Bratsk constituency

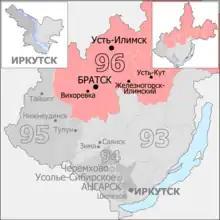
Constituency boundaries from 2016 to 2026

The Bratsk constituency (No.96) is a Russian legislative constituency in Irkutsk Oblast. The constituency covers northern Irkutsk Oblast, including major industrial centre Bratsk.